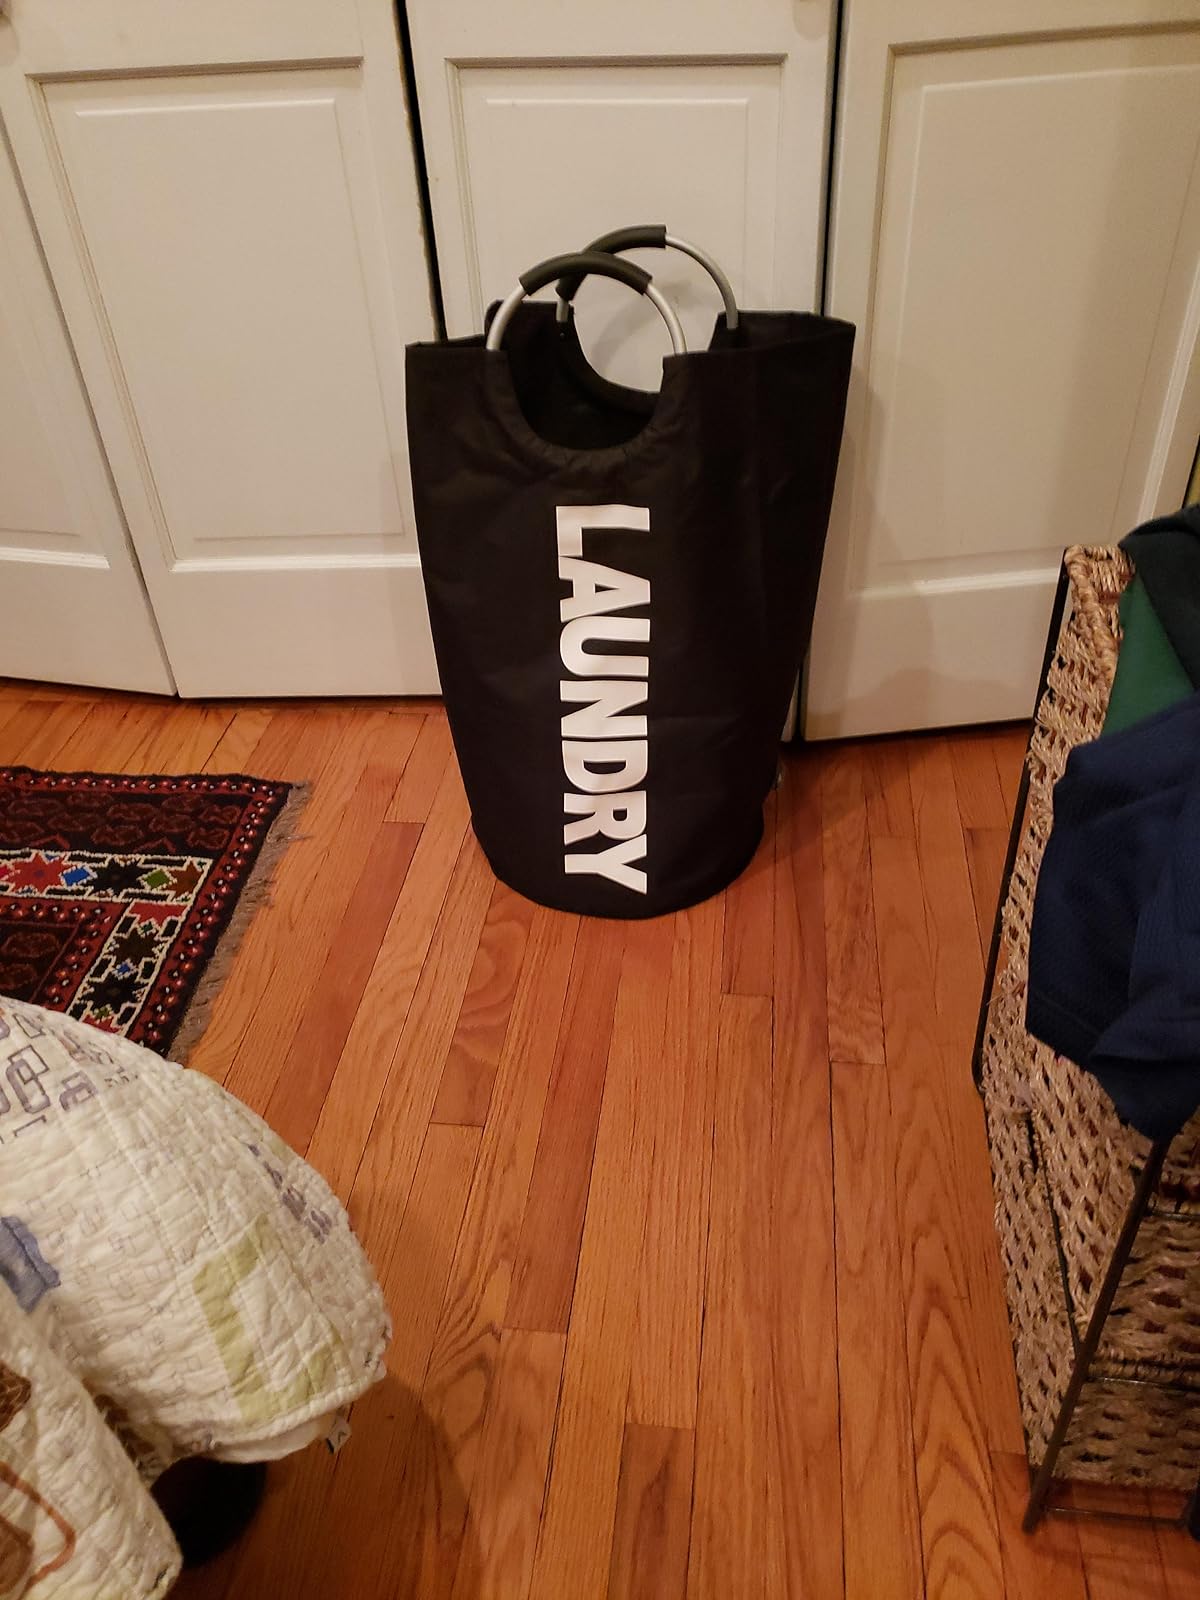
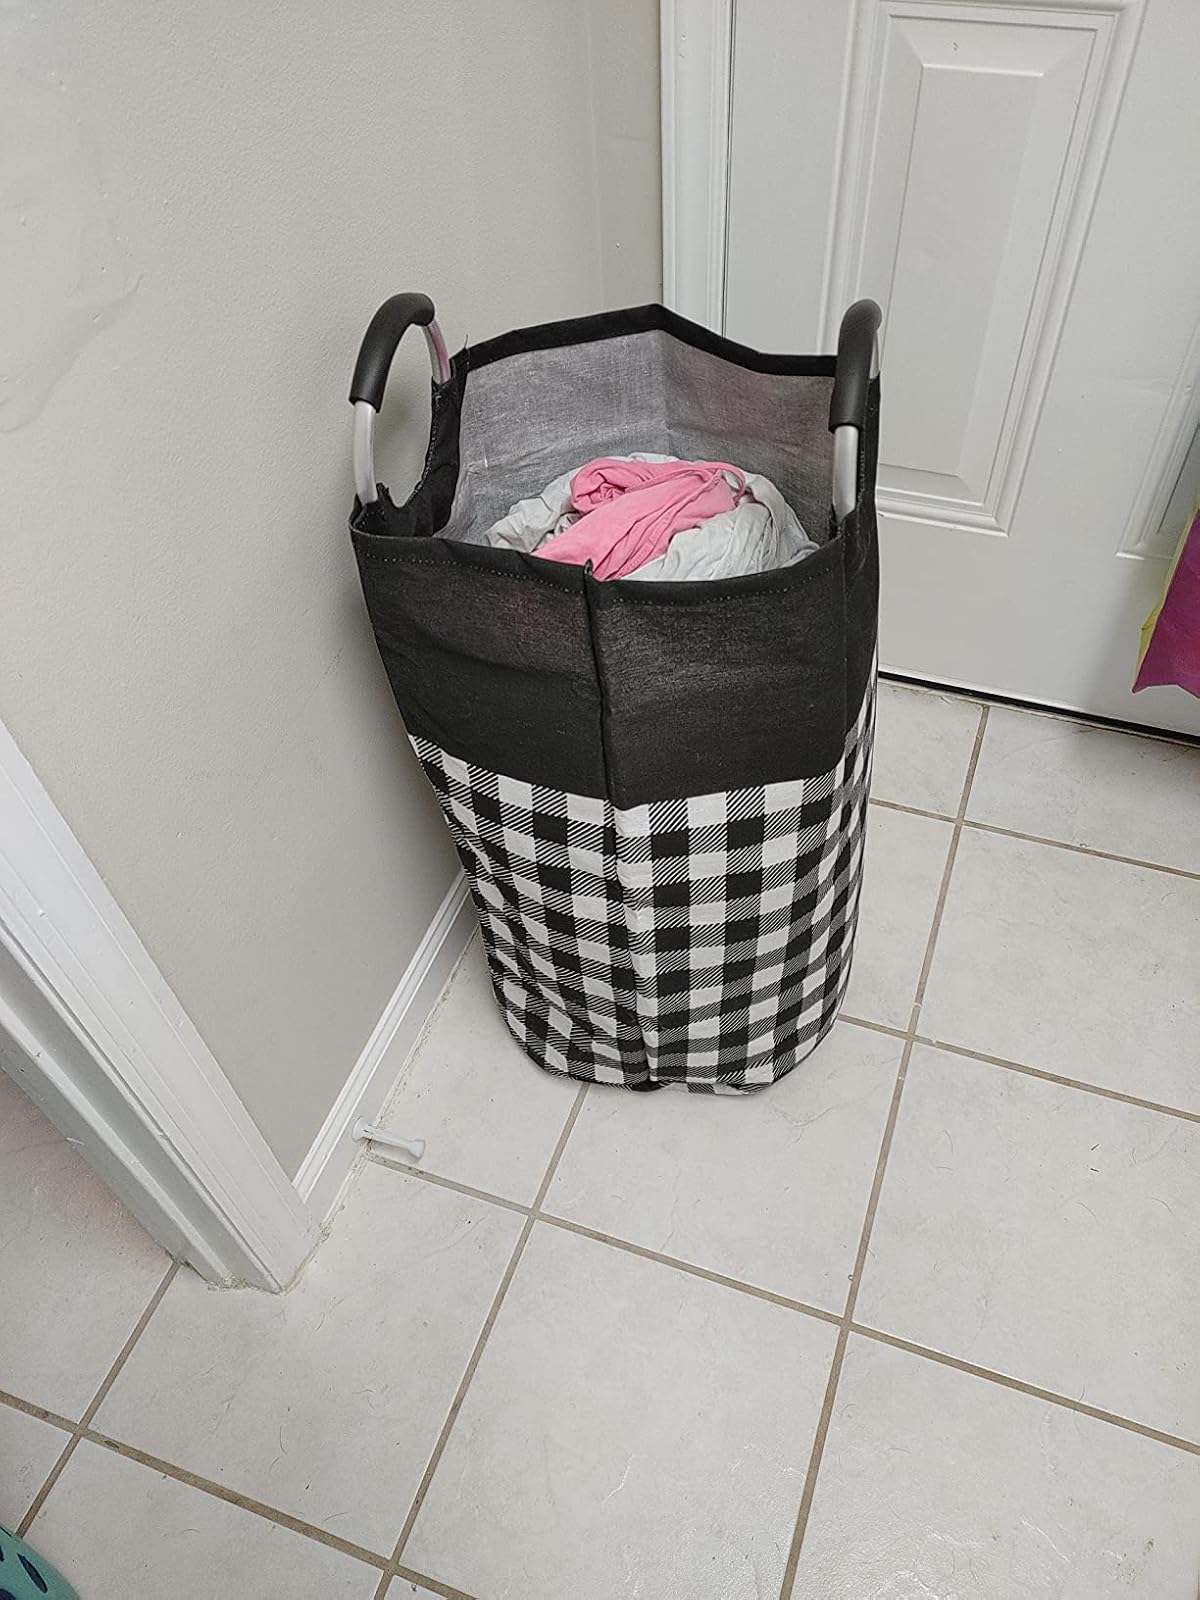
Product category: items_hamper
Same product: no